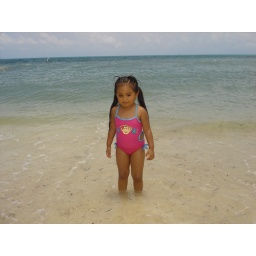
in the beach water